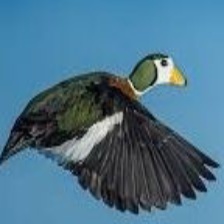
Species: AFRICAN PYGMY GOOSE
Scientific name: NETTAPUS AURITUS
ImageNet parent category: goose